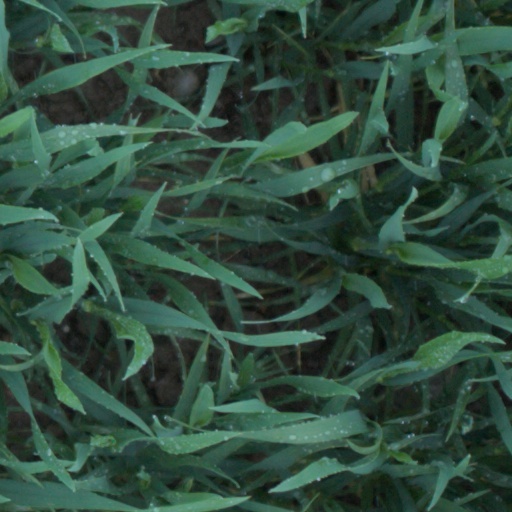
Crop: wheat